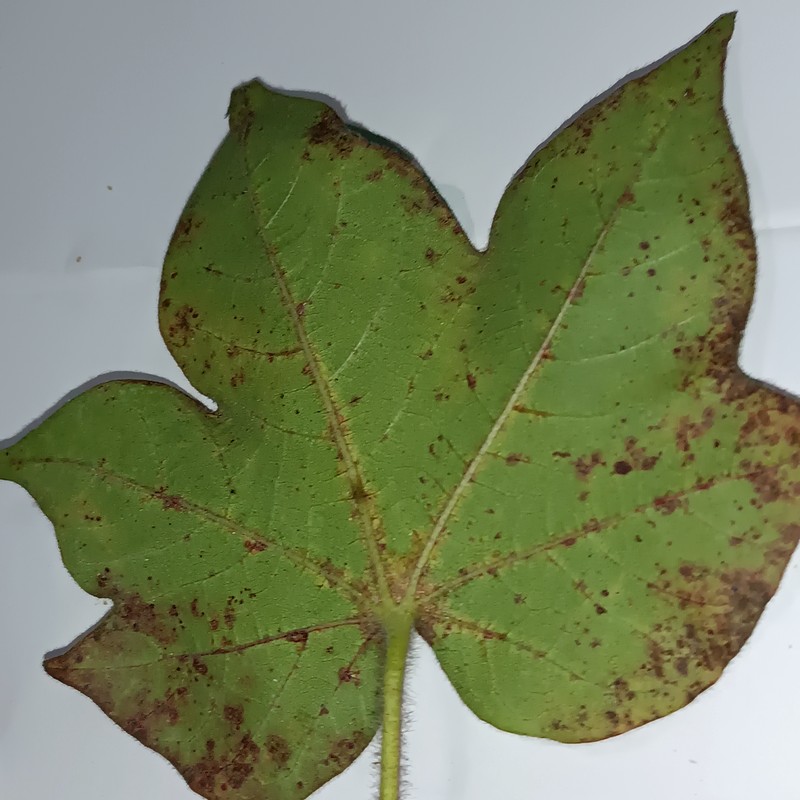
Label: Bacterial Blight